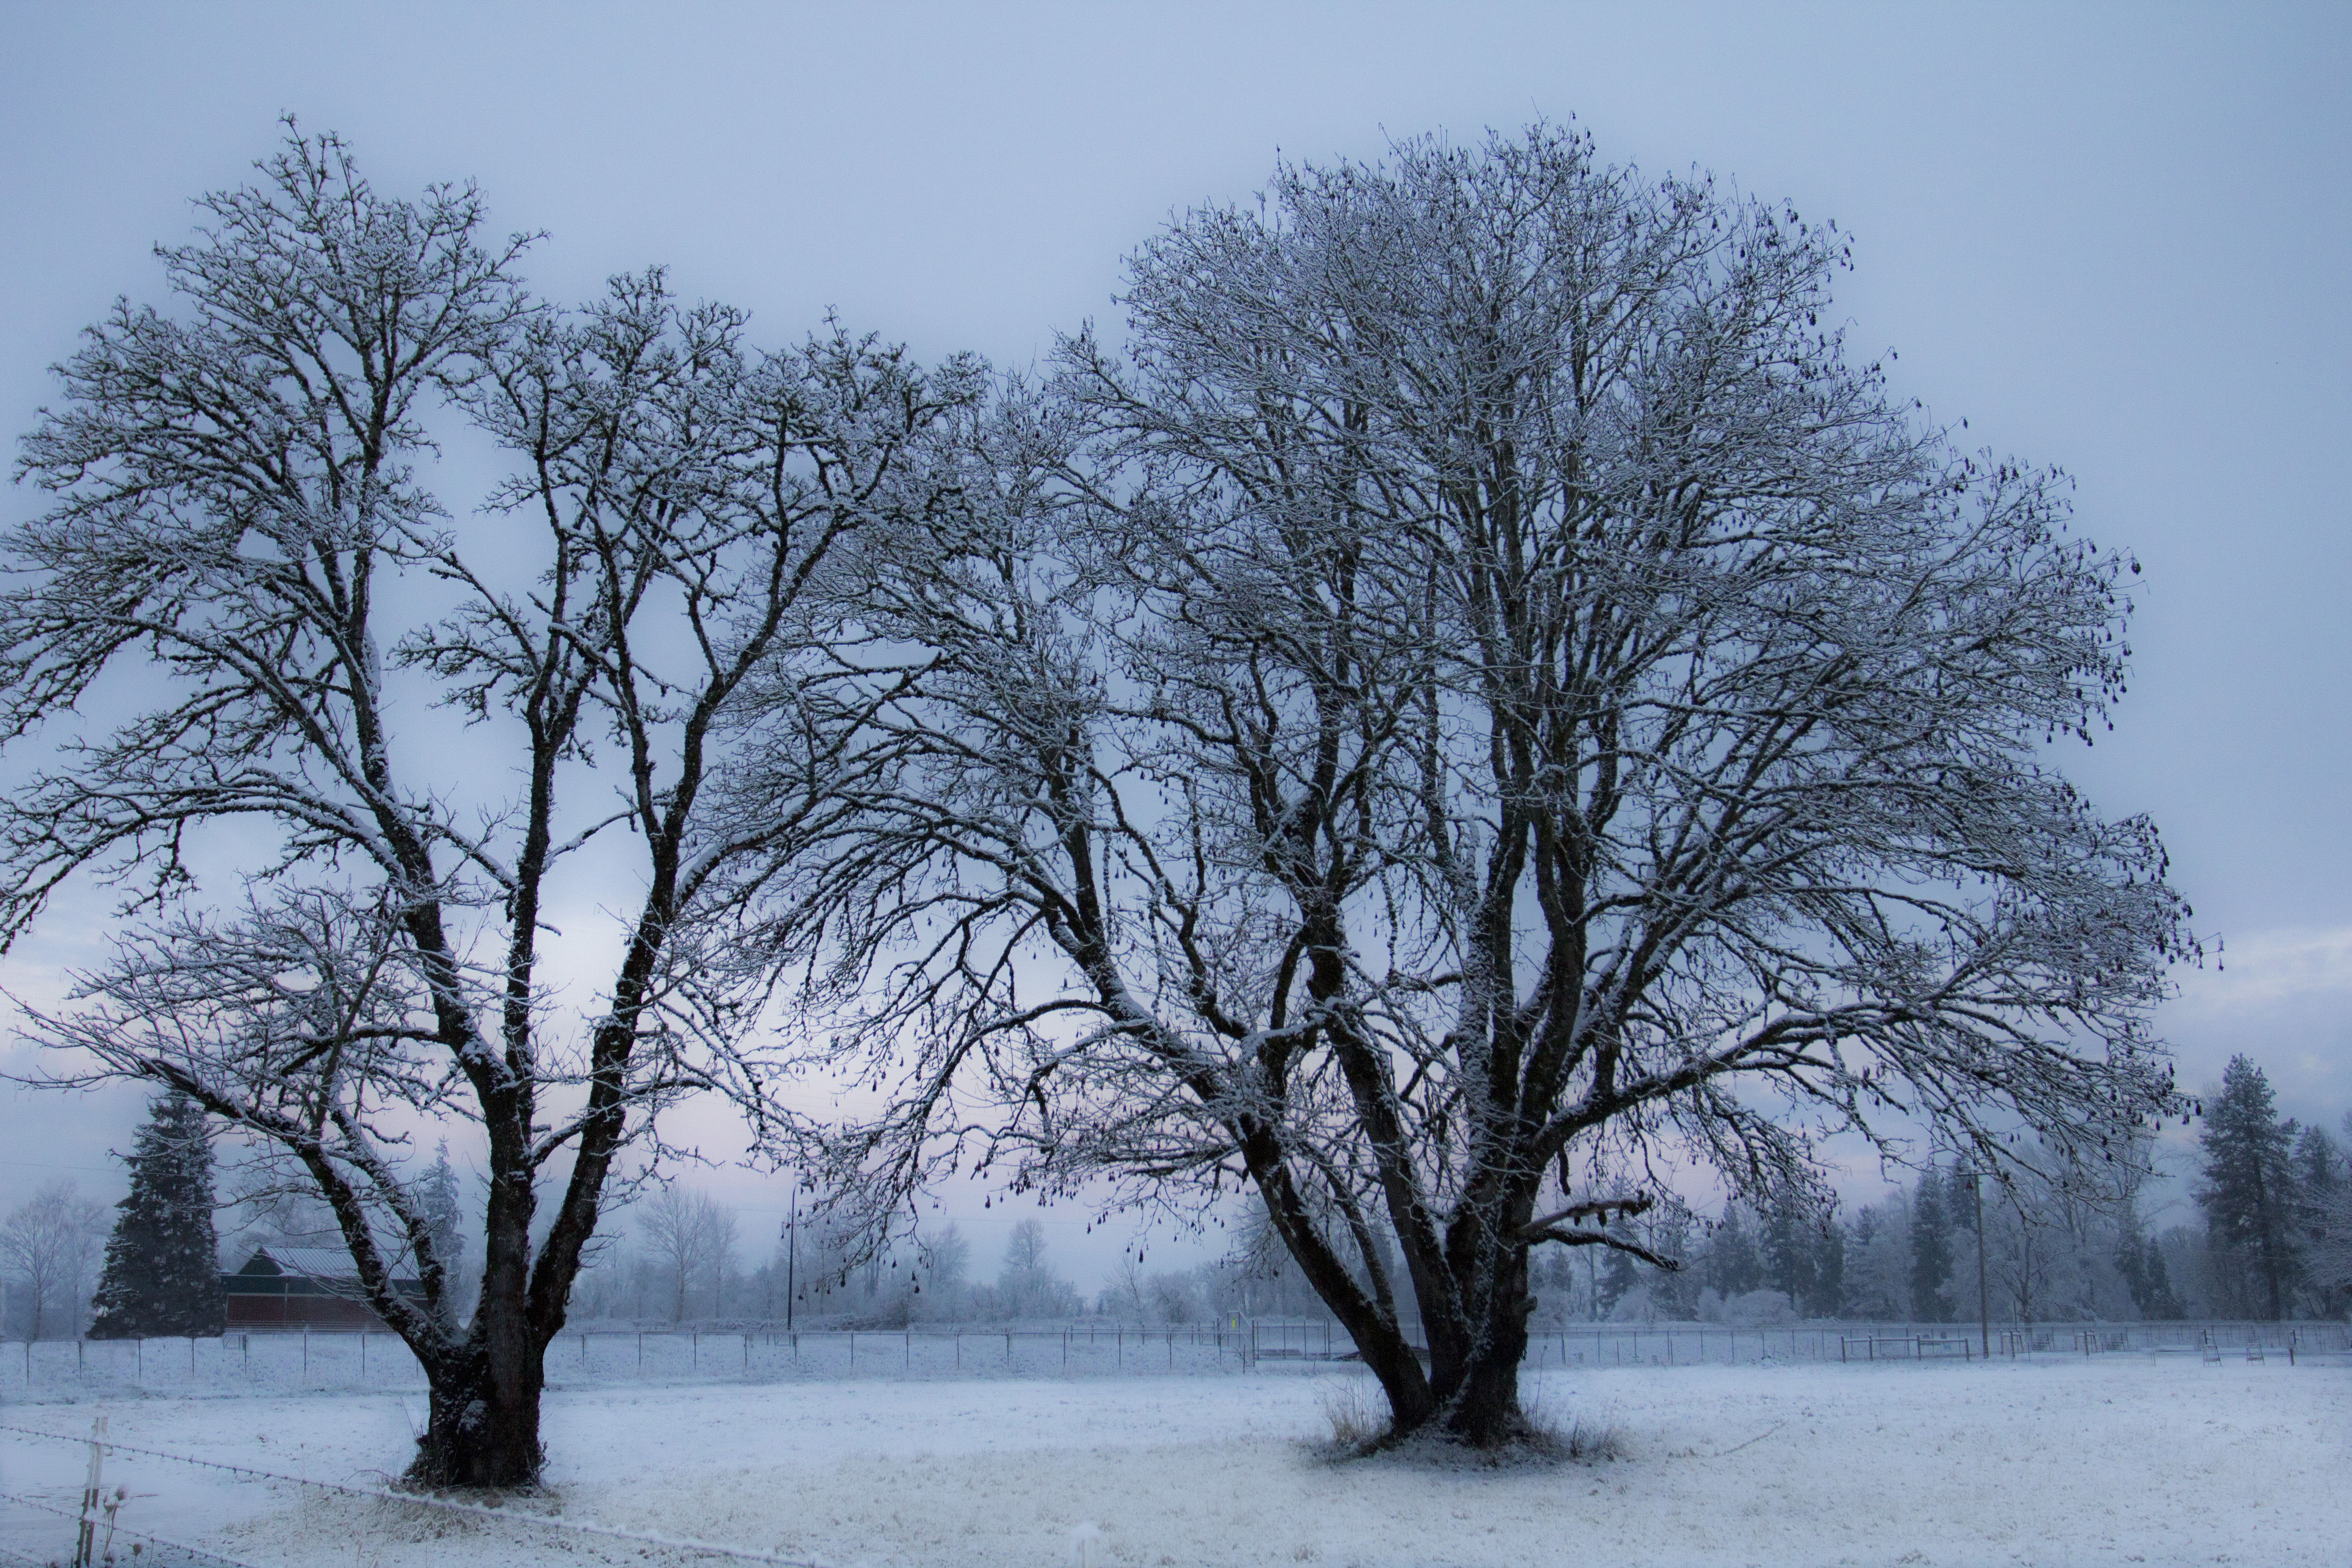
winter, branch, nature, natural landscape, twig, atmospheric phenomenon, tree, atmosphere, freezing, woody plant, snow, trunk, morning, frost, deciduous, mist, fog, precipitation, woodland, haze